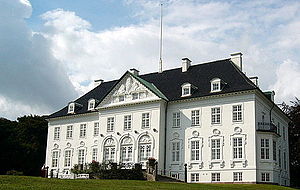
Hack Kampmann / Værker
Marselisborg Slot
Hack Kampmann var en dansk arkitekt, kongelig bygningsinspektør, professor i arkitektur og kunstmaler. Han fik stor indflydelse på først nationalromantikken og siden nyklassicismen i dansk arkitektur og står som en særligt markant arkitekt i Aarhus og omegn, hvor mange af hans værker blev opført.